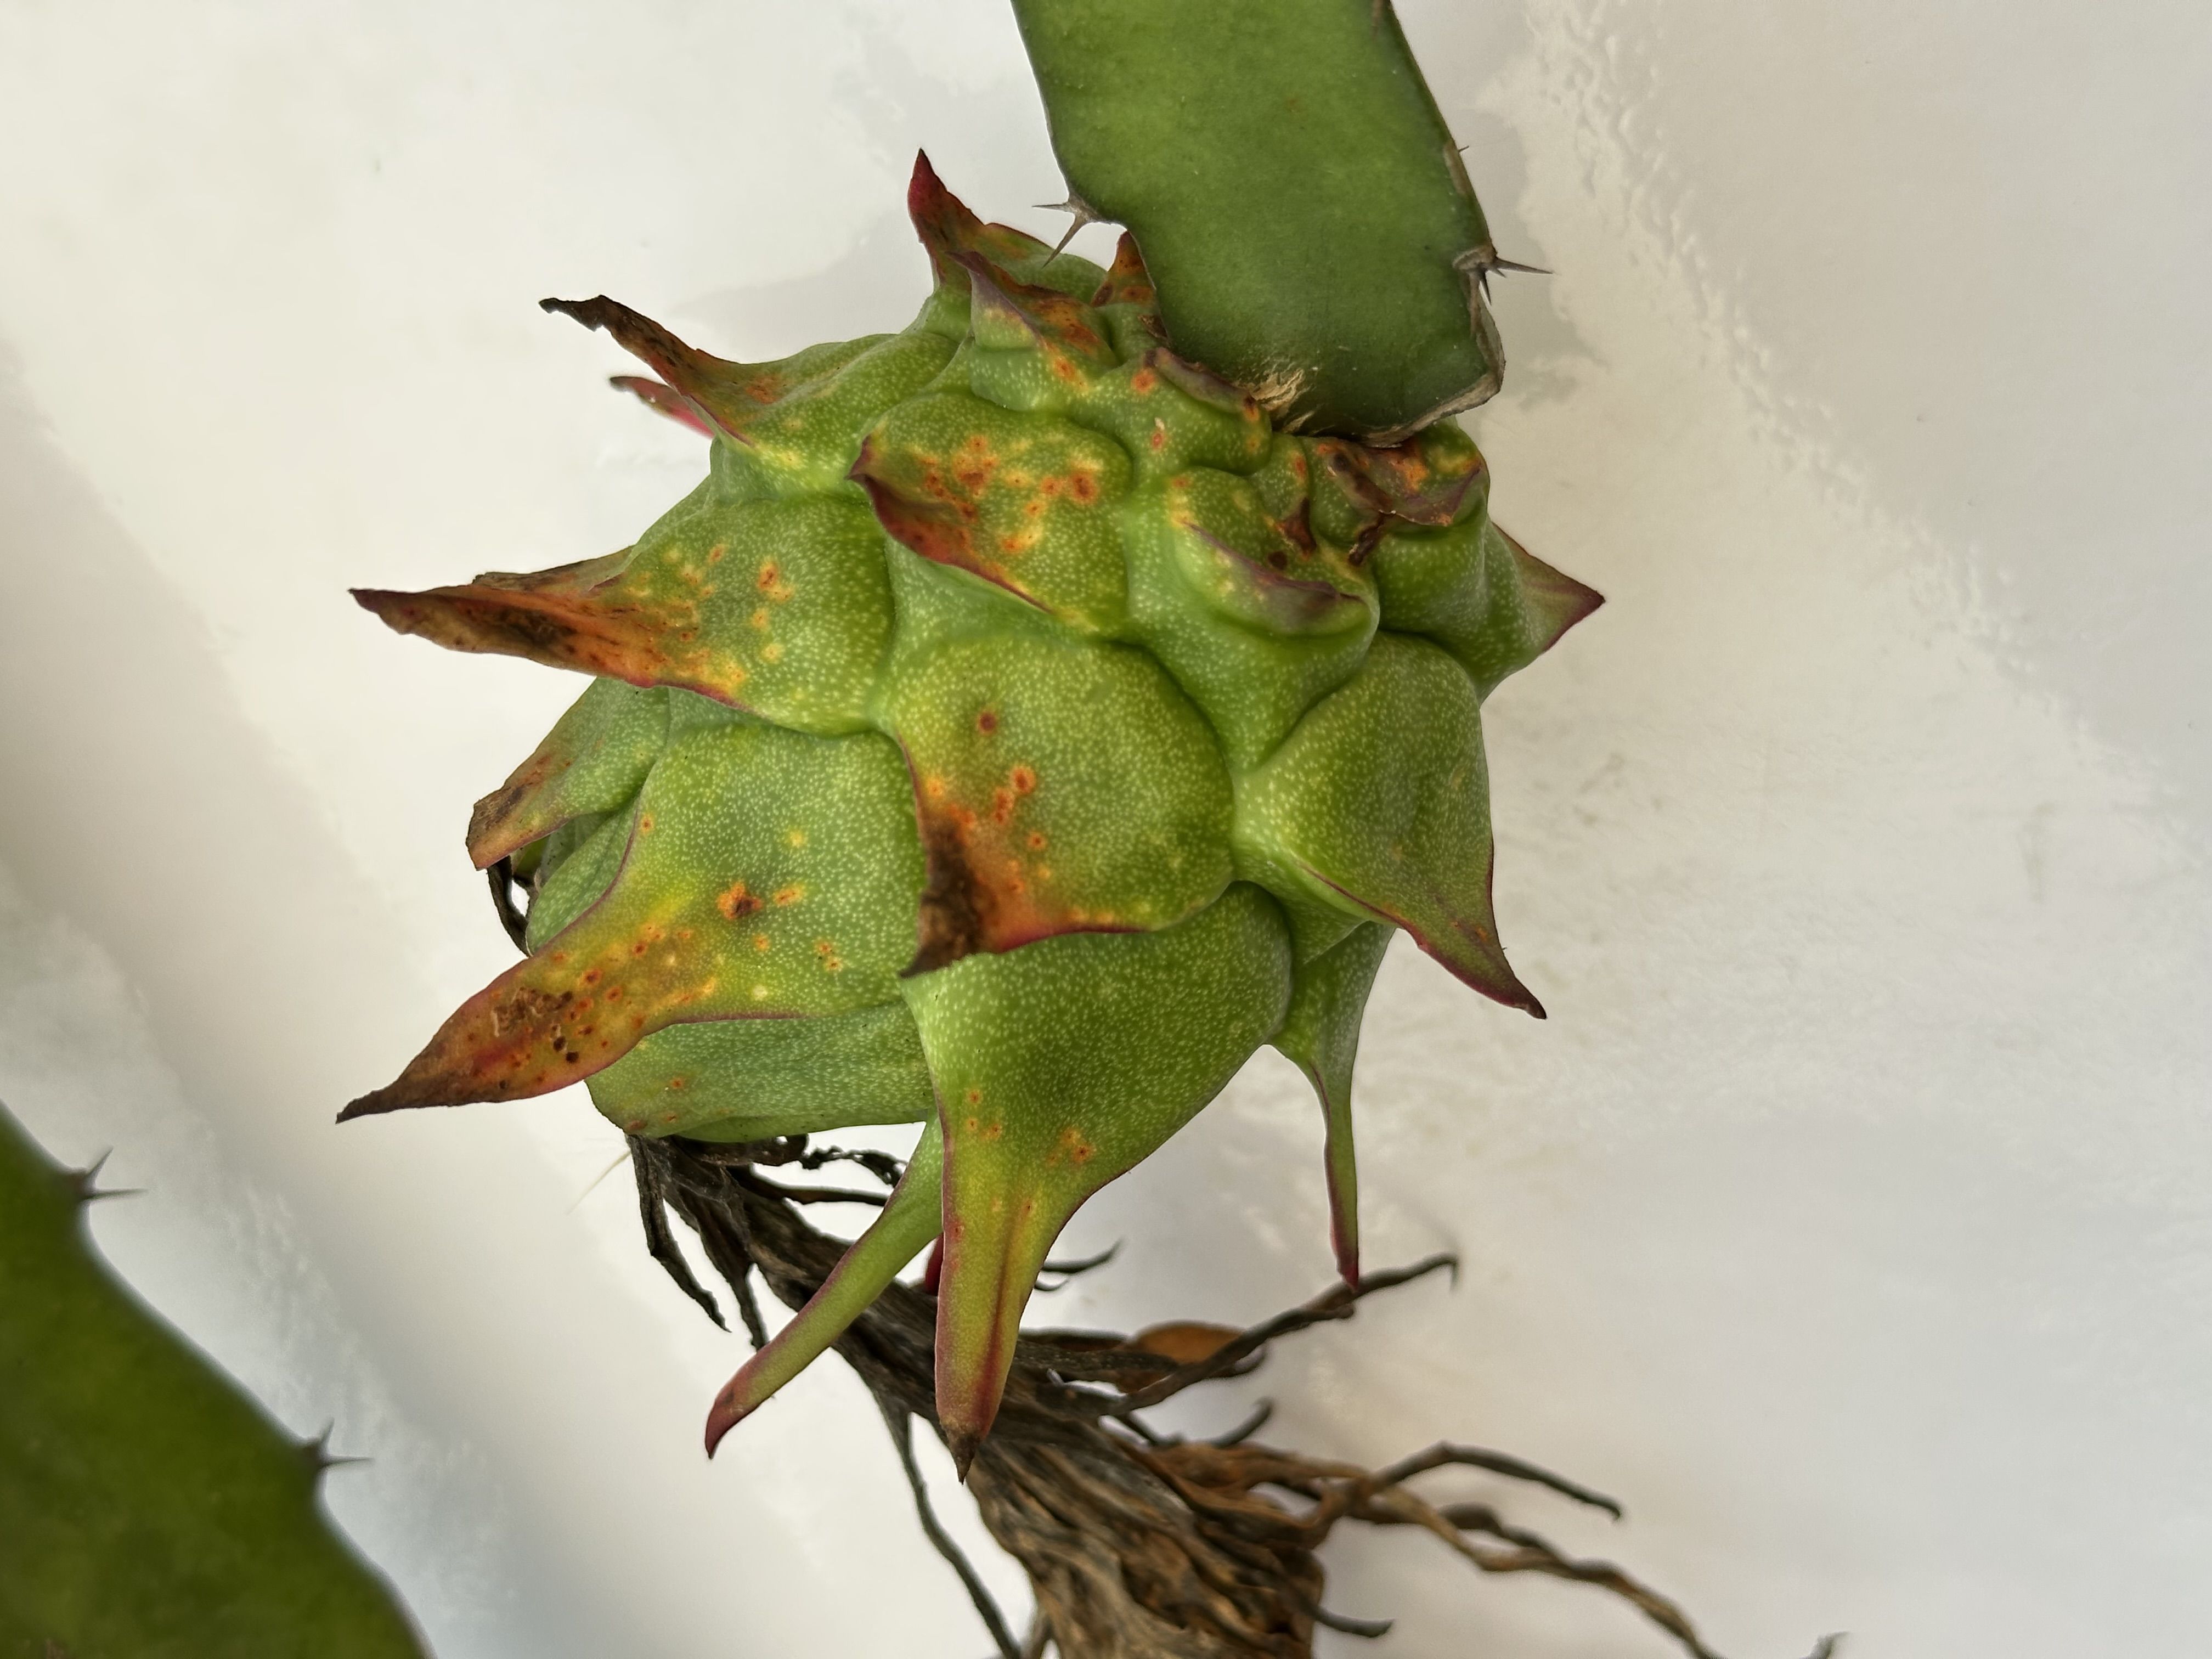
Label: Bad fruit